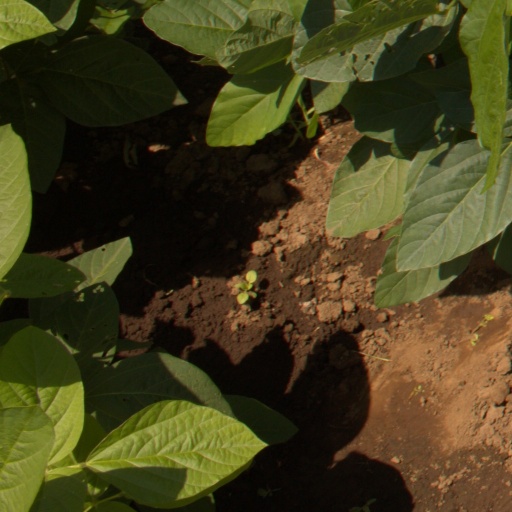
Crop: soybean